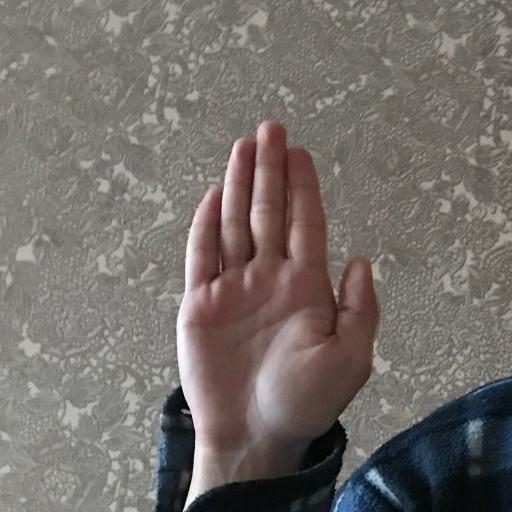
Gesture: stop